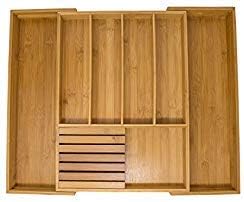
Vivaware] Expandable Bamboo Kitchen Drawer Organizer, 6 Roomy Spaces and Knife Block. 100% Bamboo Eco-Friendly, Expandable Adjustable Utensil Trays
Category: Amazon Home
ORGANIZE YOUR KITCHEN WITH THIS PREMIUM BAMBOO CUTLERY TRAY AND KNIFE BLOCK . The real wood makes a great upgrade from the usual dull plastic organizer. The outer trays slide in and out to make this organizer fit perfectly in any drawer without the usual slack space. Also adjust to accept all your larger serving and cooking spoons, forks, and other utensils. The Organizer with Knife Block is 18" long, 12 3/4" wide and 2" high. Pull the sides out to expand to 22" wide. REAL KNIFE BLOCK is just what you need to keep your best knives safe and protected ready for the next use. Instead of a separate knife block that takes up valuable counter space, this organizer keeps all your knives in a compact space and out of the way. The block is made from solid bamboo for a soft, very durable material that's perfect for keeping knives sharp. EARTH FRIENDLY BAMBOO is the modern wood of choice for everything in your kitchen. It looks so classy and classic. It won't harbor bacteria or bad odors. It's super strong yet soft enough not to mark or harm your fine silverware and flatware. We like that bamboo is light and doesn't take much strength to lift and it won't weigh down your drawer. Bamboo is extremely eco-friendly and may be the ultimate renewable resource. It grows very fast just about everywhere in the world with an extremely small carbon footprint. 100% MONEY BACK GUARANTEE ensures this will be your best bet for a no-risk purchase. Many customers love this organizer so much they return to buy 1 or 2 more. HURRY AND BUY NOW while we have a new shipment in stock. This makes a much appreciated gift for friends, family, and co-workers.
Features: * FINEST DESIGN BAMBOO KITCHEN DRAWER ORGANIZER is just what you need to take your kitchen to the next level. It provides all the room and tray spaces you need to accommodate your full set of flatware and cooking utensils. | * PREMIUM SOLID BAMBOO KNIFE BLOCK keeps all your kitchen knives protected, sharp, and free from unnecessary wear. This is a great addition that makes your kitchen organizer so much more valuable for making knives easy to find, use, and store. | * FULLY ADJUSTABLE lets you slide the outer compartments in and out to perfectly fit your large utensils. Now you can keep big serving and cooking spoons, forks, and other items in the organizer rather than having them hanging on the wall, tangled in a drawer, or spread on the counter. | * 100% ECO-FRIENDLY MADE WITH REAL BAMBOO WOOD. This is one of Earth's great renewable resources. Bamboo grows naturally and very quickly all over the world. It's a light but super strong material that gives you a first class cutlery drawer without all the additional weight for metal or cheap plastic organizers. | * 100% MONEY BACK GUARANTEE ensures this will quickly become your favorite no-risk purchase.